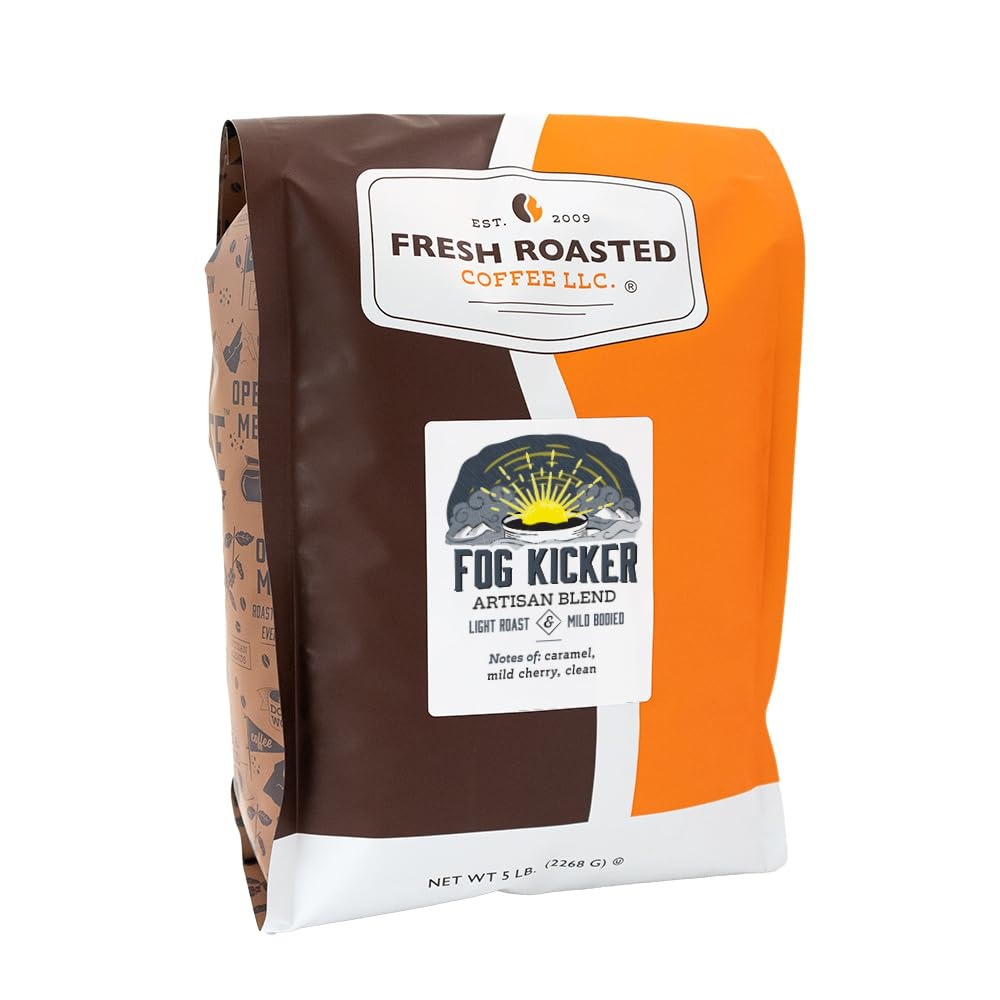
Item Name: Fresh Roasted Coffee, Fog Kicker, 5 lb (80 oz), Light Roast, Kosher, Ground
Bullet Point 1: Coffee is roasted in our environmentally friendly coffee roaster.
Bullet Point 2: Mild Body, Light Roast, Artisan Blend
Bullet Point 3: OU KOSHER certified; Sustainably sourced and proudly roasted, blended, and packaged in the USA
Product Description: Fresh Roasted Coffee Fog Kicker Artisan Blend Coffee Cupping Notes: Caramel, Clean, Mild Cherry Our Fog Kicker blend is a remarkable combination of several single origin, lightly roasted coffees from across the world. This perfectly balanced blend is guaranteed to lift the spirits and start the day on a high note.
Value: 80.0
Unit: Ounce

Price: 48.97